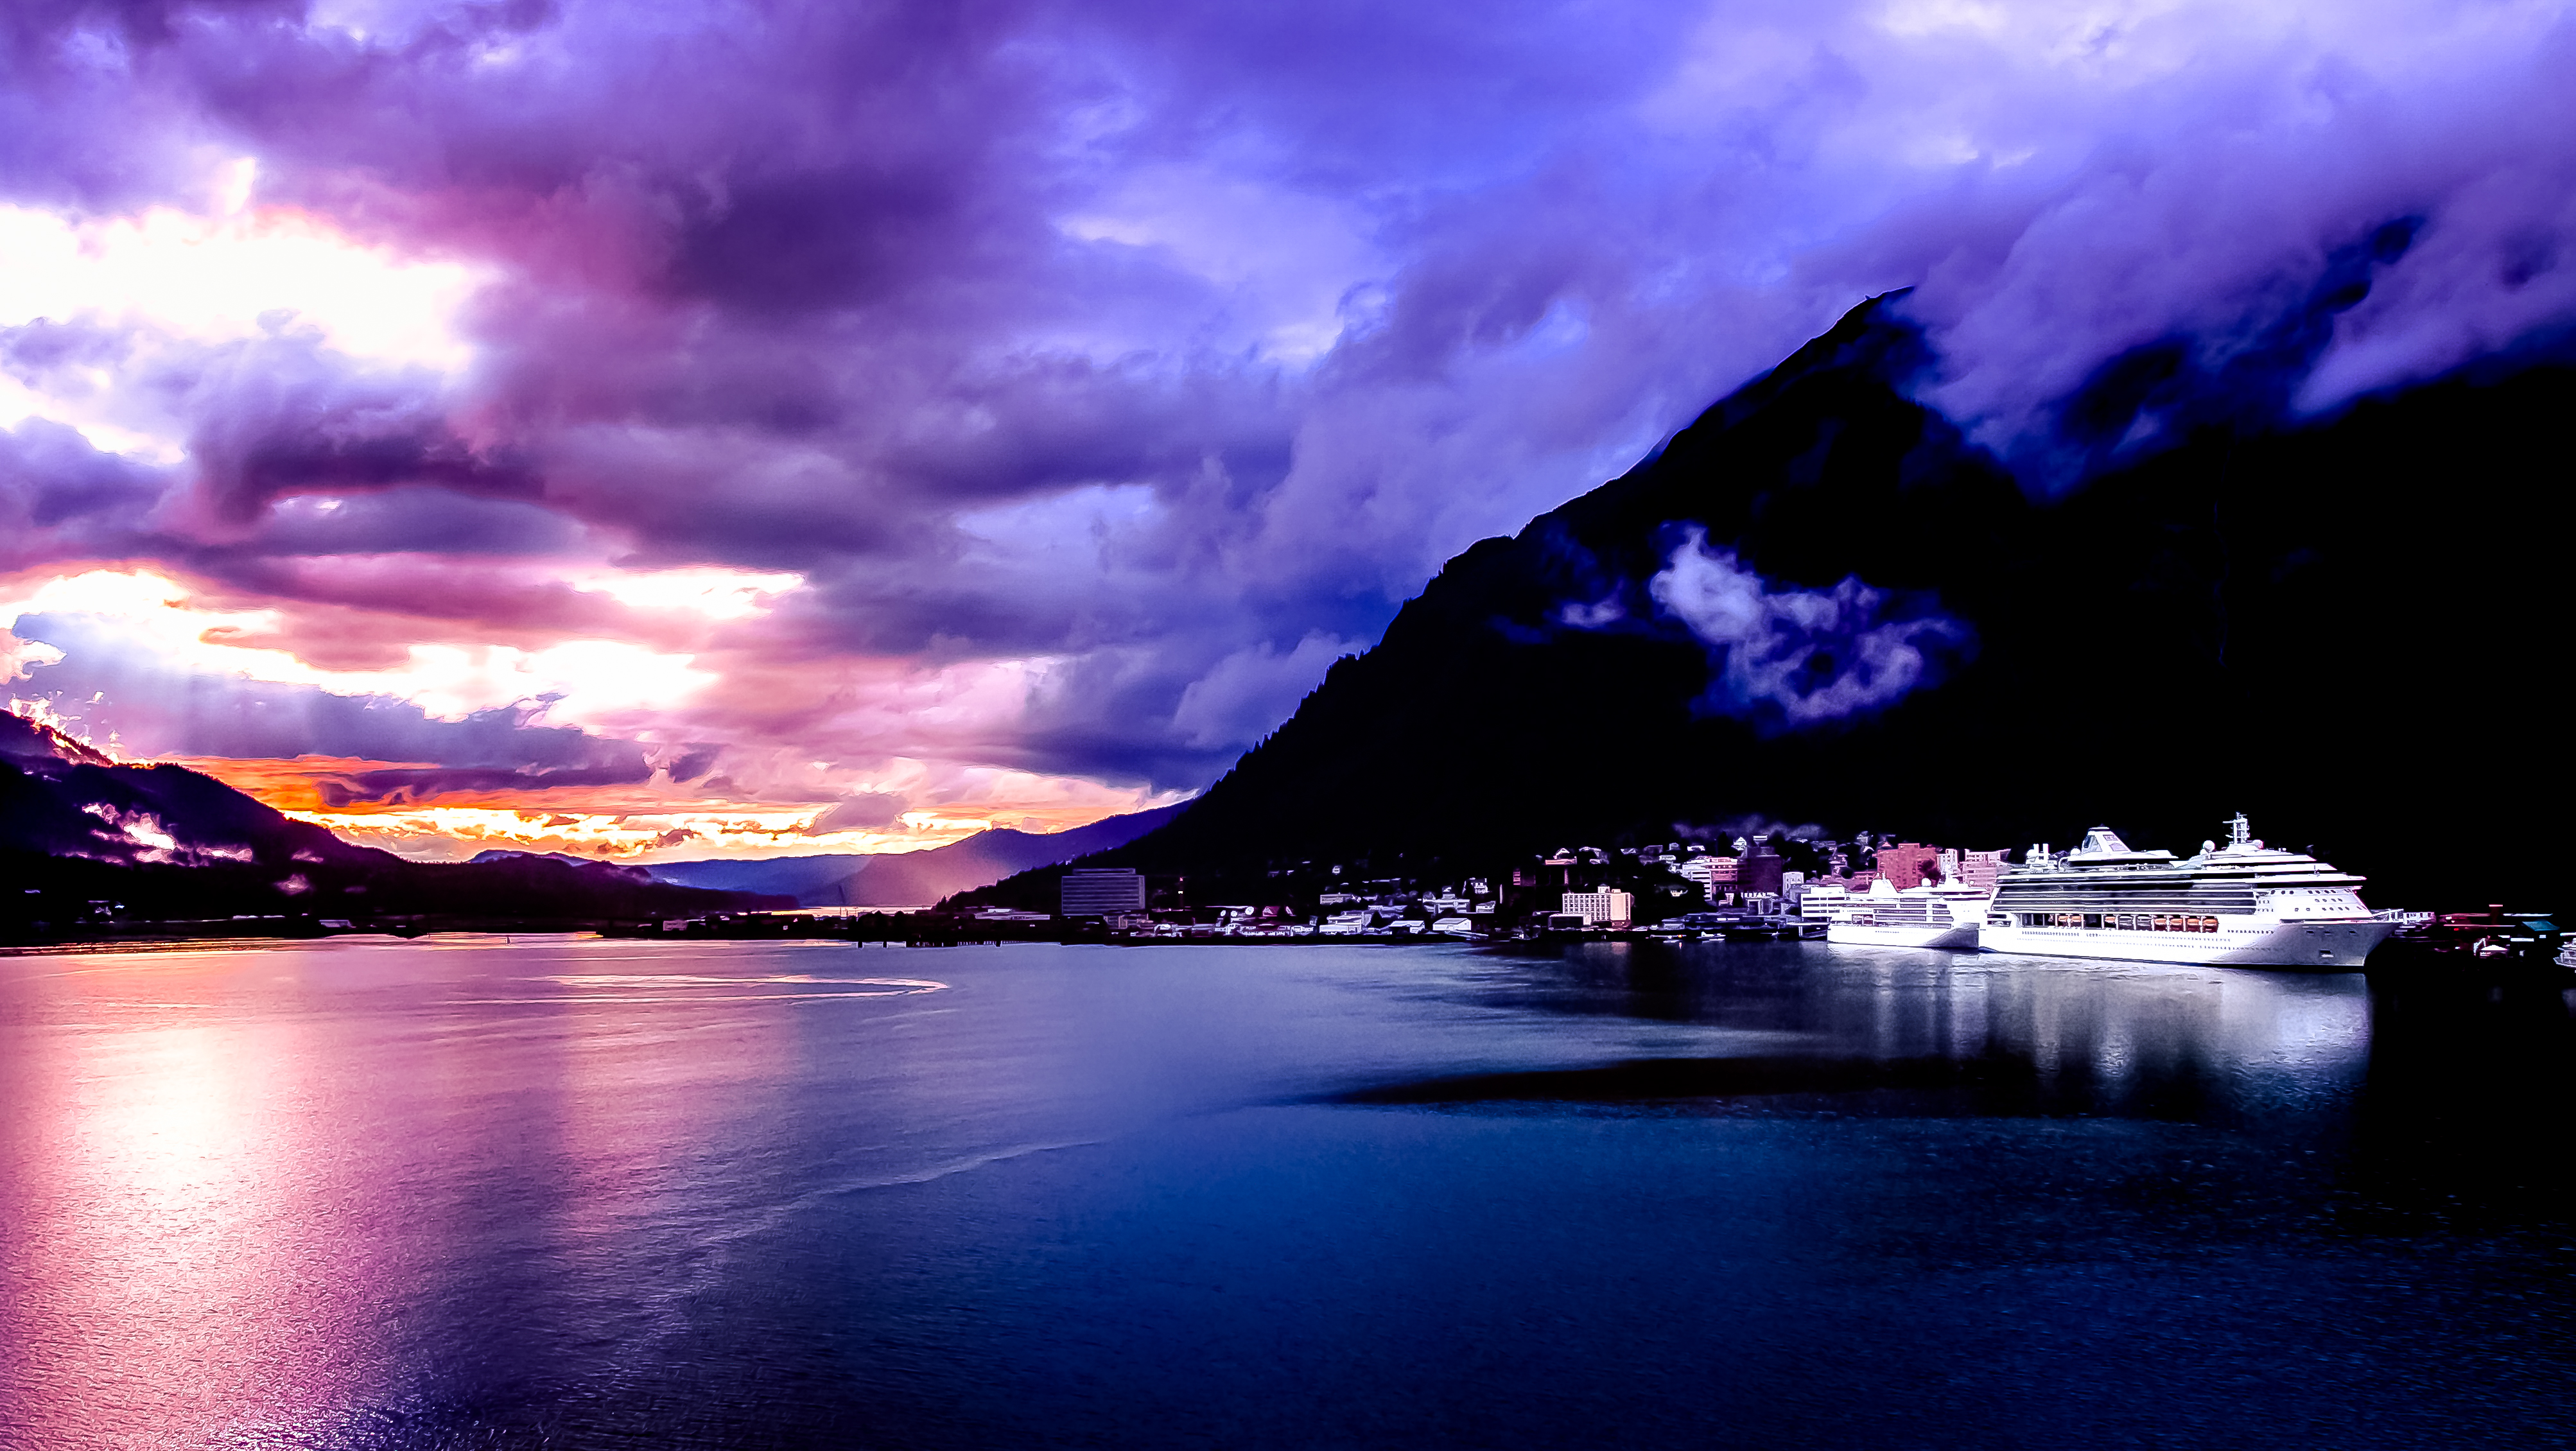
landscape, sea, coast, water, ocean, horizon, mountain, light, cloud, sky, sunrise, sunset, boat, night, sunlight, hill, dawn, ship, dusk, evening, twilight, reflection, color, shadow, america, bay, paint, harbor, fjord, port, moonlight, cruise, colors, pastel, beautiful, alaska, juneau, gloaming